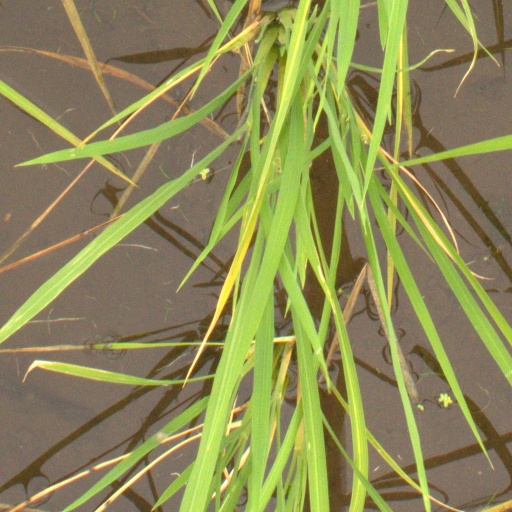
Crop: rice